Environmental studies

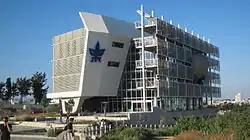
The Porter School of Environmental Studies Building – Tel Aviv University

Worldwide, programs in environmental studies may be offered through colleges of liberal arts, life science, social science, or agriculture. Students of environmental studies use what they learn from the sciences, social sciences, and humanities to better understand environmental problems and potentially offer solutions to them. Students look at how we interact with the natural world and come up with ideas to prevent its destruction.